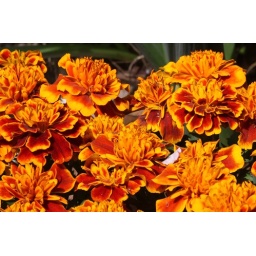
Fancy red and orange merigolds up close and ready to be planted out in the garden.